Fishing industry in Switzerland

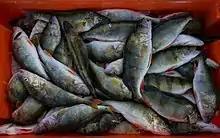
Perch became more popular in the 1950s

The introduction of artificial fiber nets in the 1950s allowed perch to emerge as a popular species. While it had always been taken and eaten, a fisherman who put some of the perch in his catch through an industrial potato peeler found that it neatly removed the fish's scales and skin, leaving behind two boneless filets ready for preparation and cooking; local restaurants came up with their own recipes, and by the end of the century demand for perch filets had grown to the point where most had to be imported.